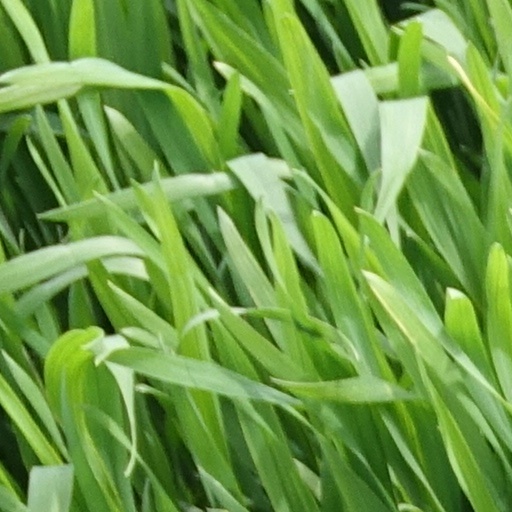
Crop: wheat